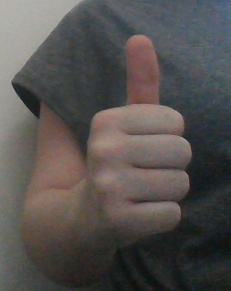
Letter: aleff